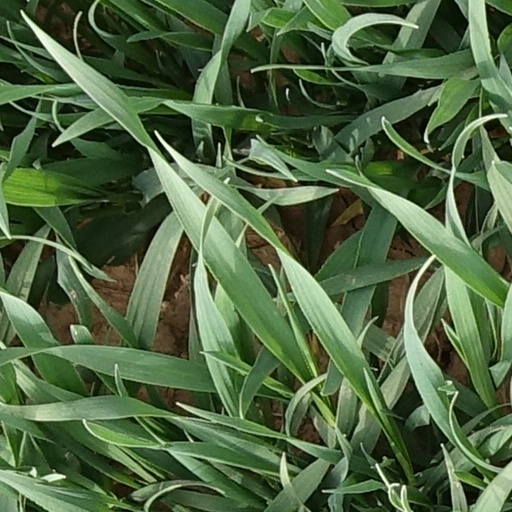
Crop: wheat